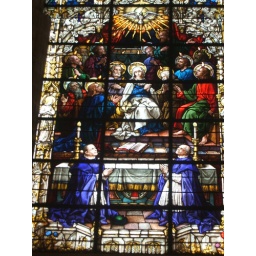
Stained glass window in Seville Cathedral